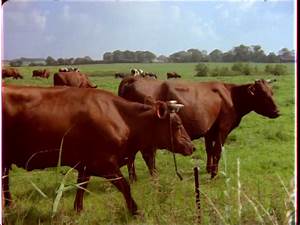
Label: cow